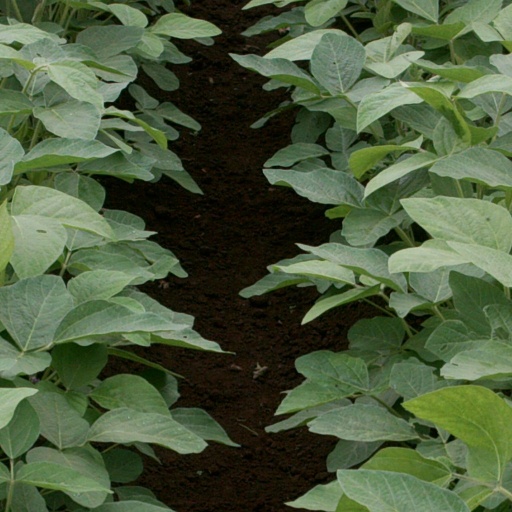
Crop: soybean